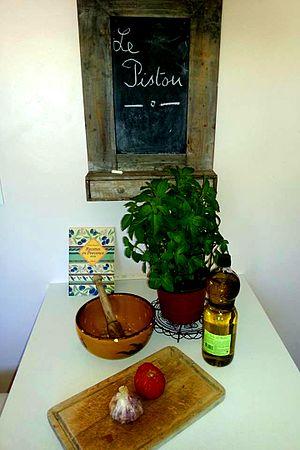
Le pistou et ses ingrédients
Le pistou ou sauce pistou est une recette traditionnelle de sauce froide provençale, à base de basilic, d'ail, et d'huile d'olive, traditionnellement pilonnés dans un mortier. Variante du pesto de la Ligurie italienne voisine, ou de la persillade, il est un ingrédient en particulier de la soupe au pistou.